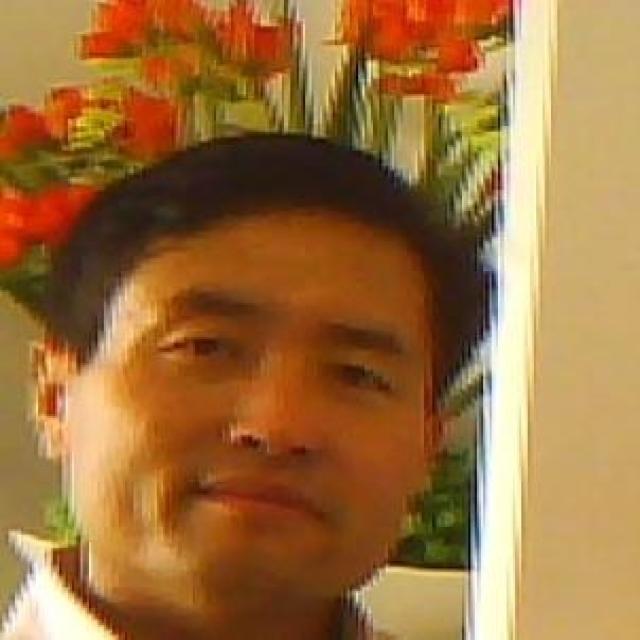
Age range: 21-44